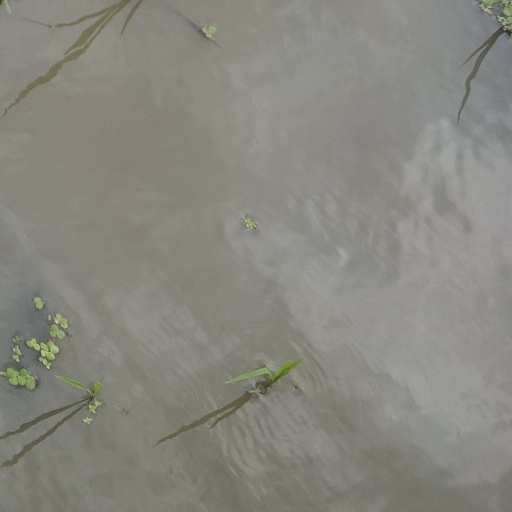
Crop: rice